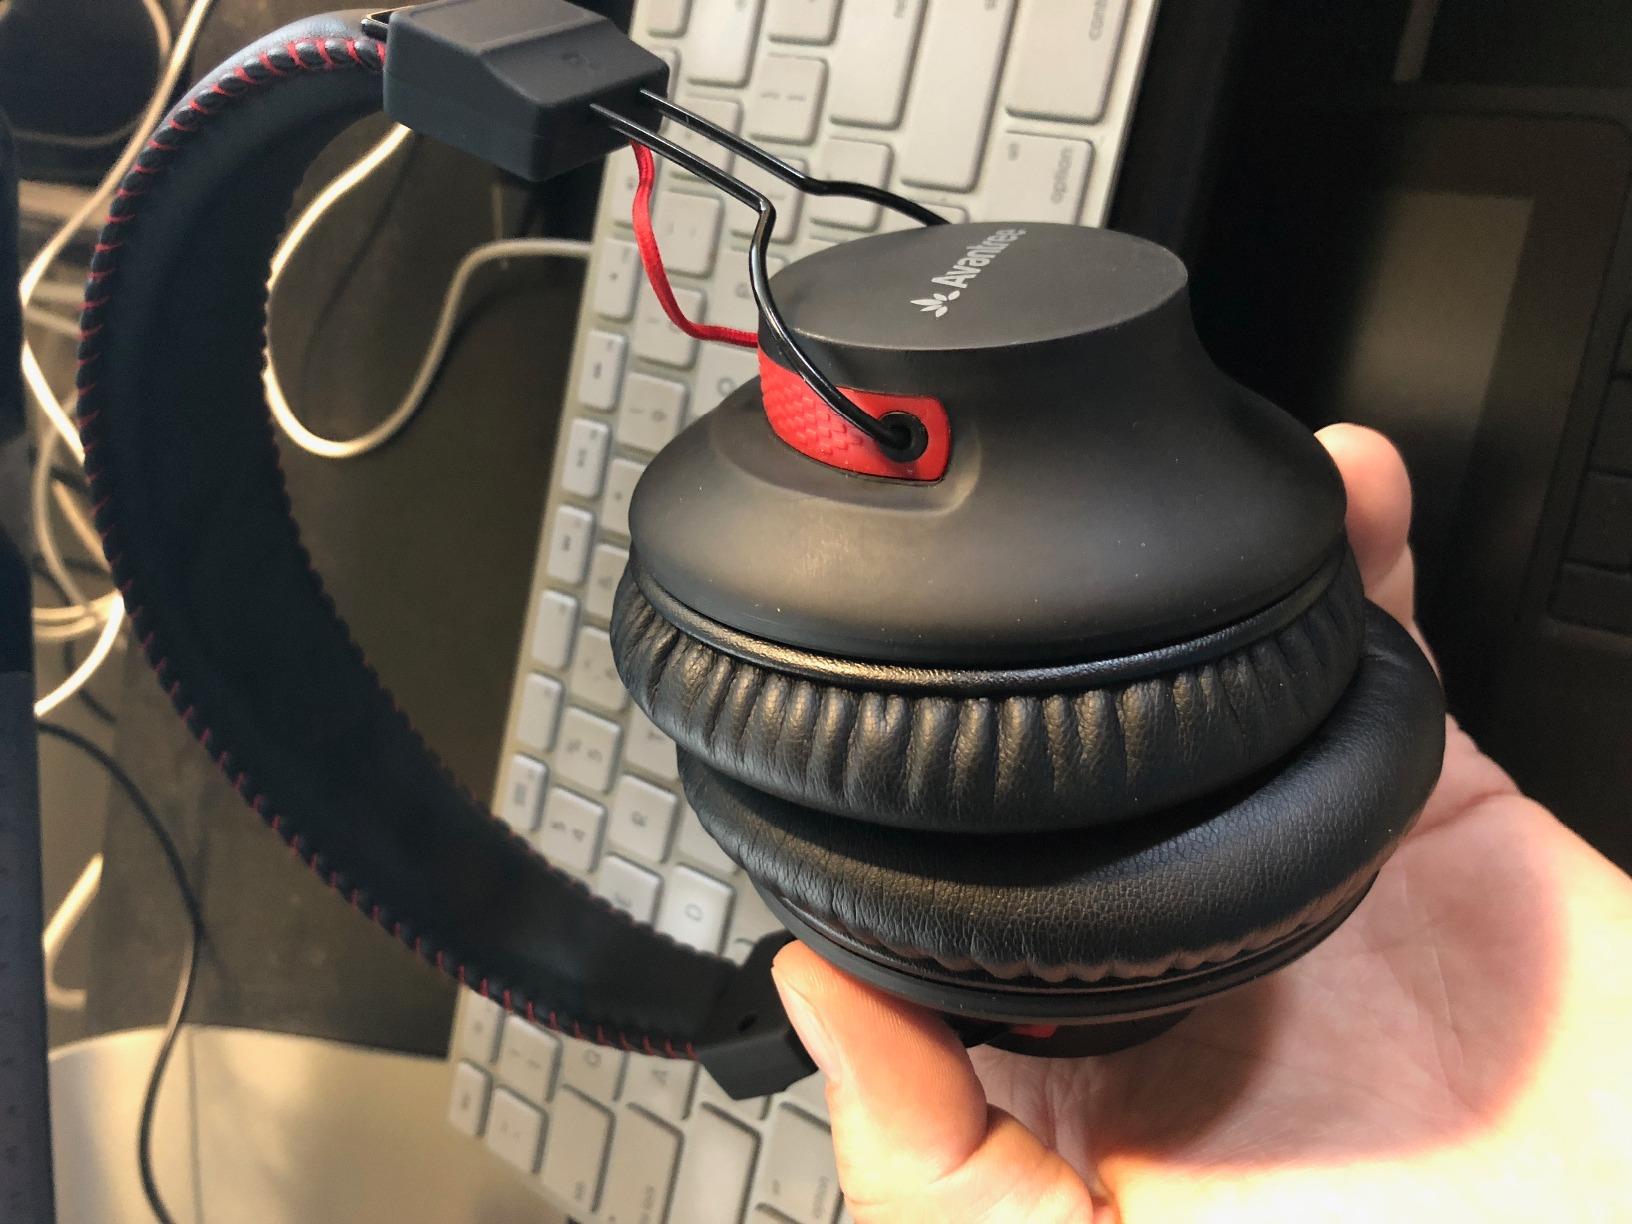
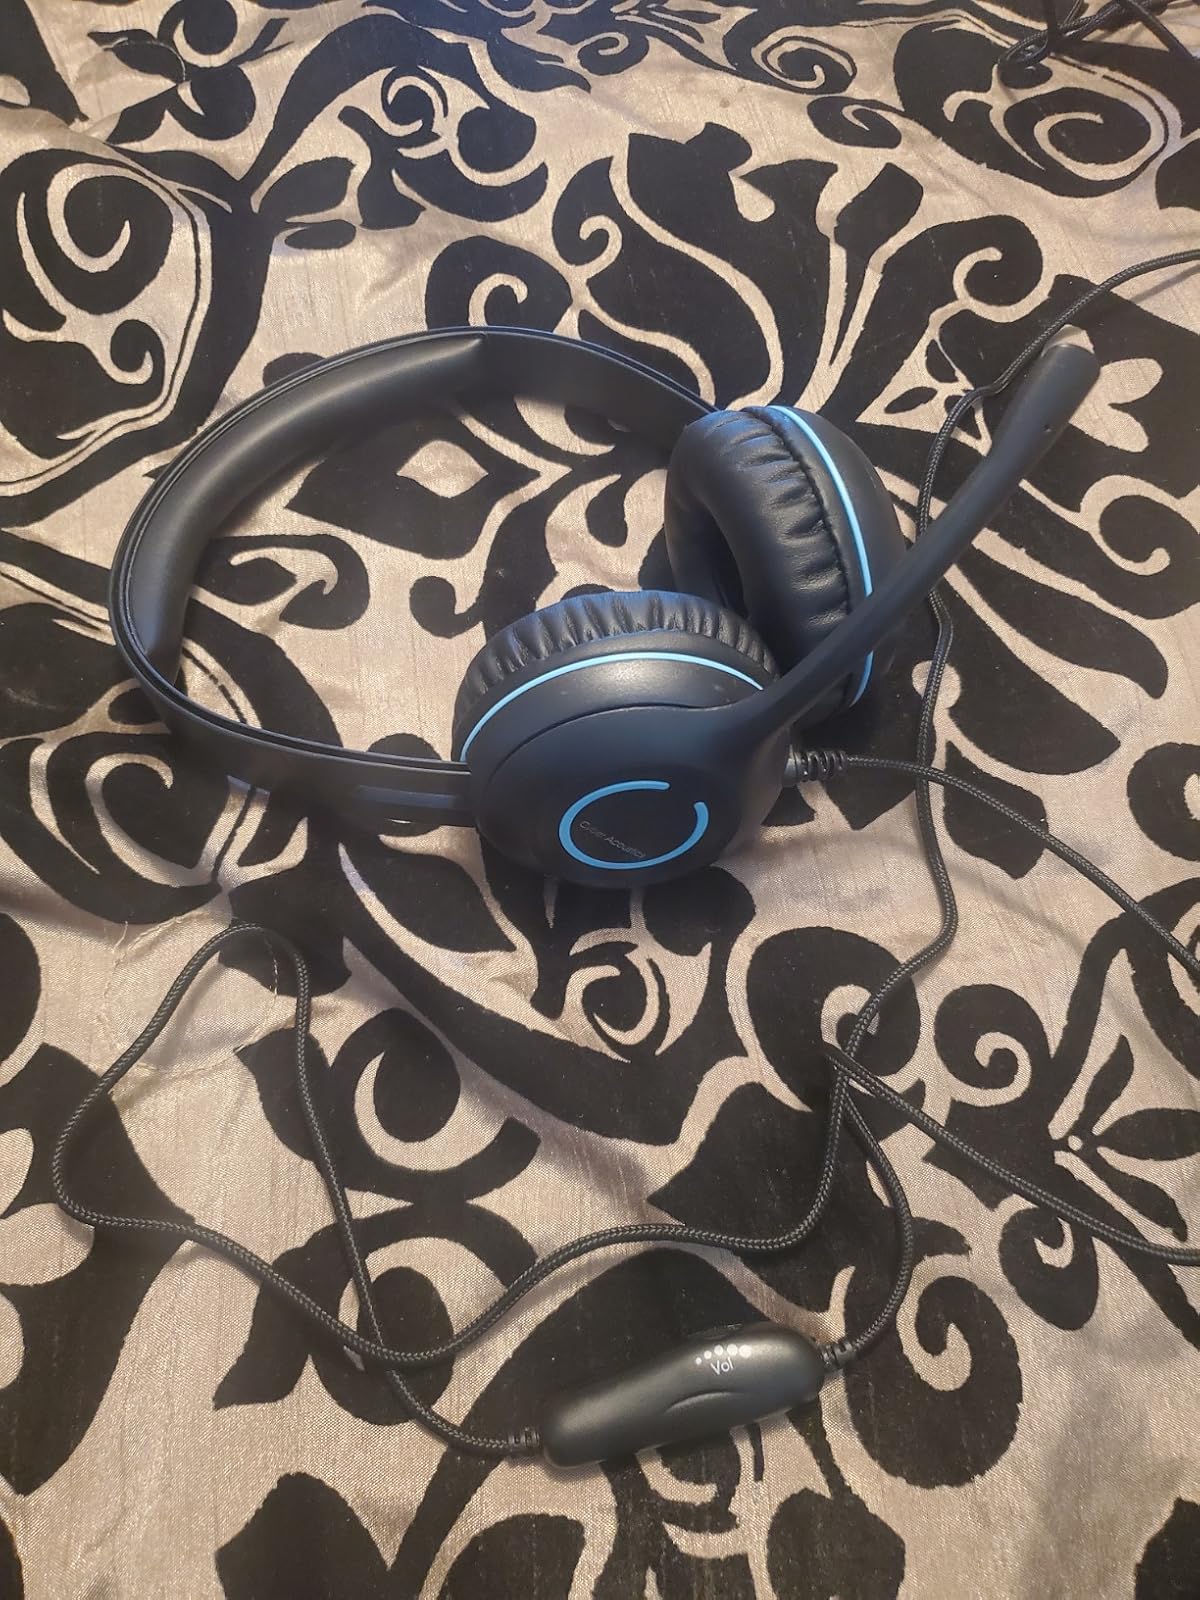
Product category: headphones
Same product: no